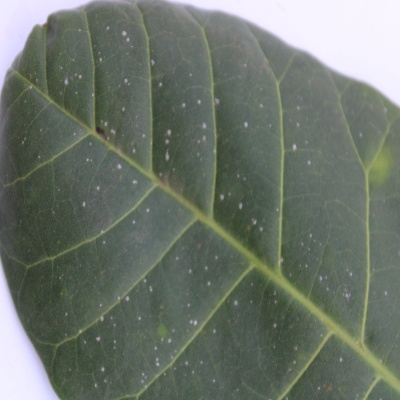
Crop: Cashew
Condition: red rust